International Workers' Day

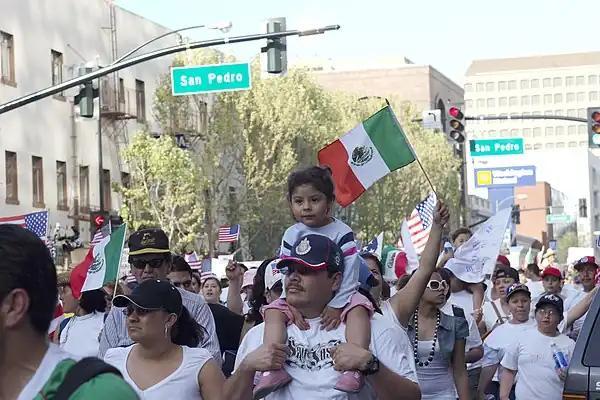
San Jose, California, Workers' Day March, 1 May 2006

President Carlos Ibáñez del Campo decreed 1 May a national holiday in 1931, in honour of the dignity of workers. All stores and public services must close for the entire day, and the major trade unions of Chile, represented in the national organization Workers' United Center of Chile (Central Unitaria de Trabajadores), organize rallies during the morning hours, with festivities and cookouts in the later part of the day, in all the major cities of Chile. During these rallies, representatives of the major left-wing political parties speak to the assemblies on the issues of the day concerning workers' rights.